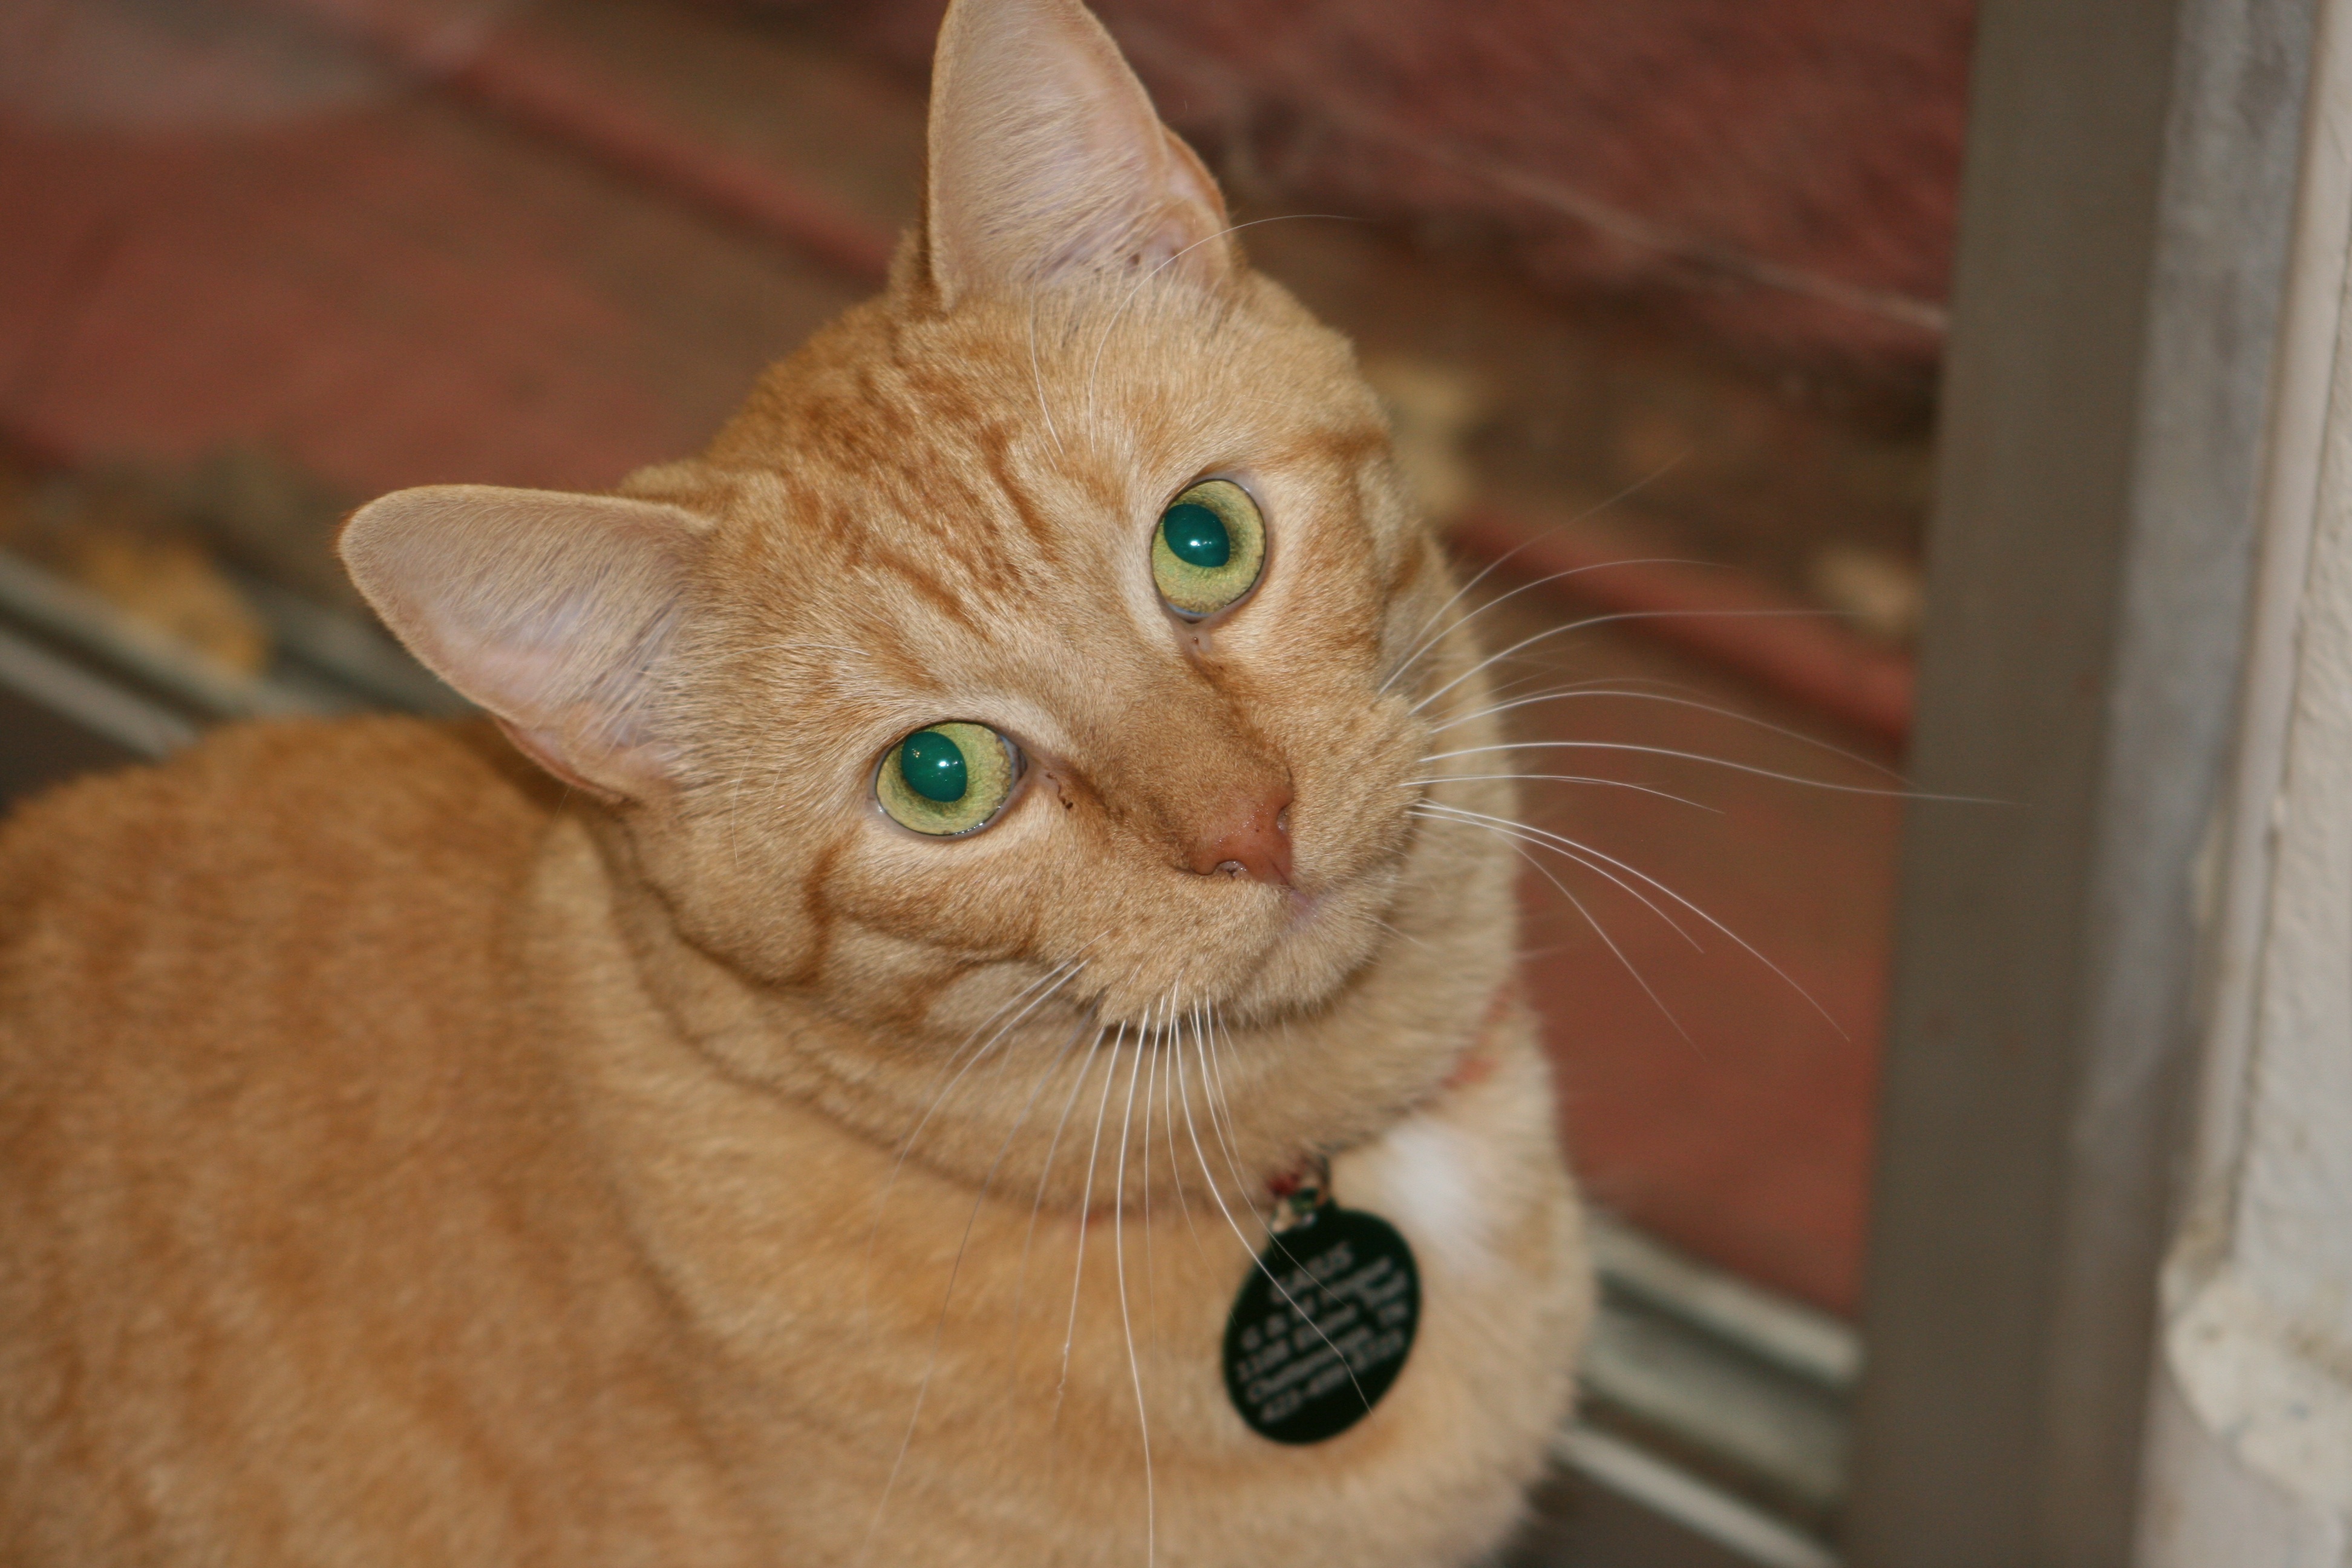
pet, orange, cat, tabby, mammal, whiskers, kitty, vertebrate, burmese, green eyes, small to medium sized cats, cat like mammal, carnivoran, domestic short haired cat